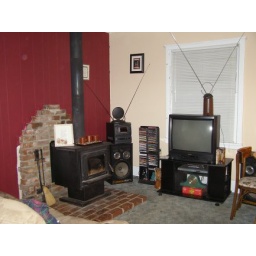
our living room, dining room and kitchen all in one its like our own little summer cabin!!